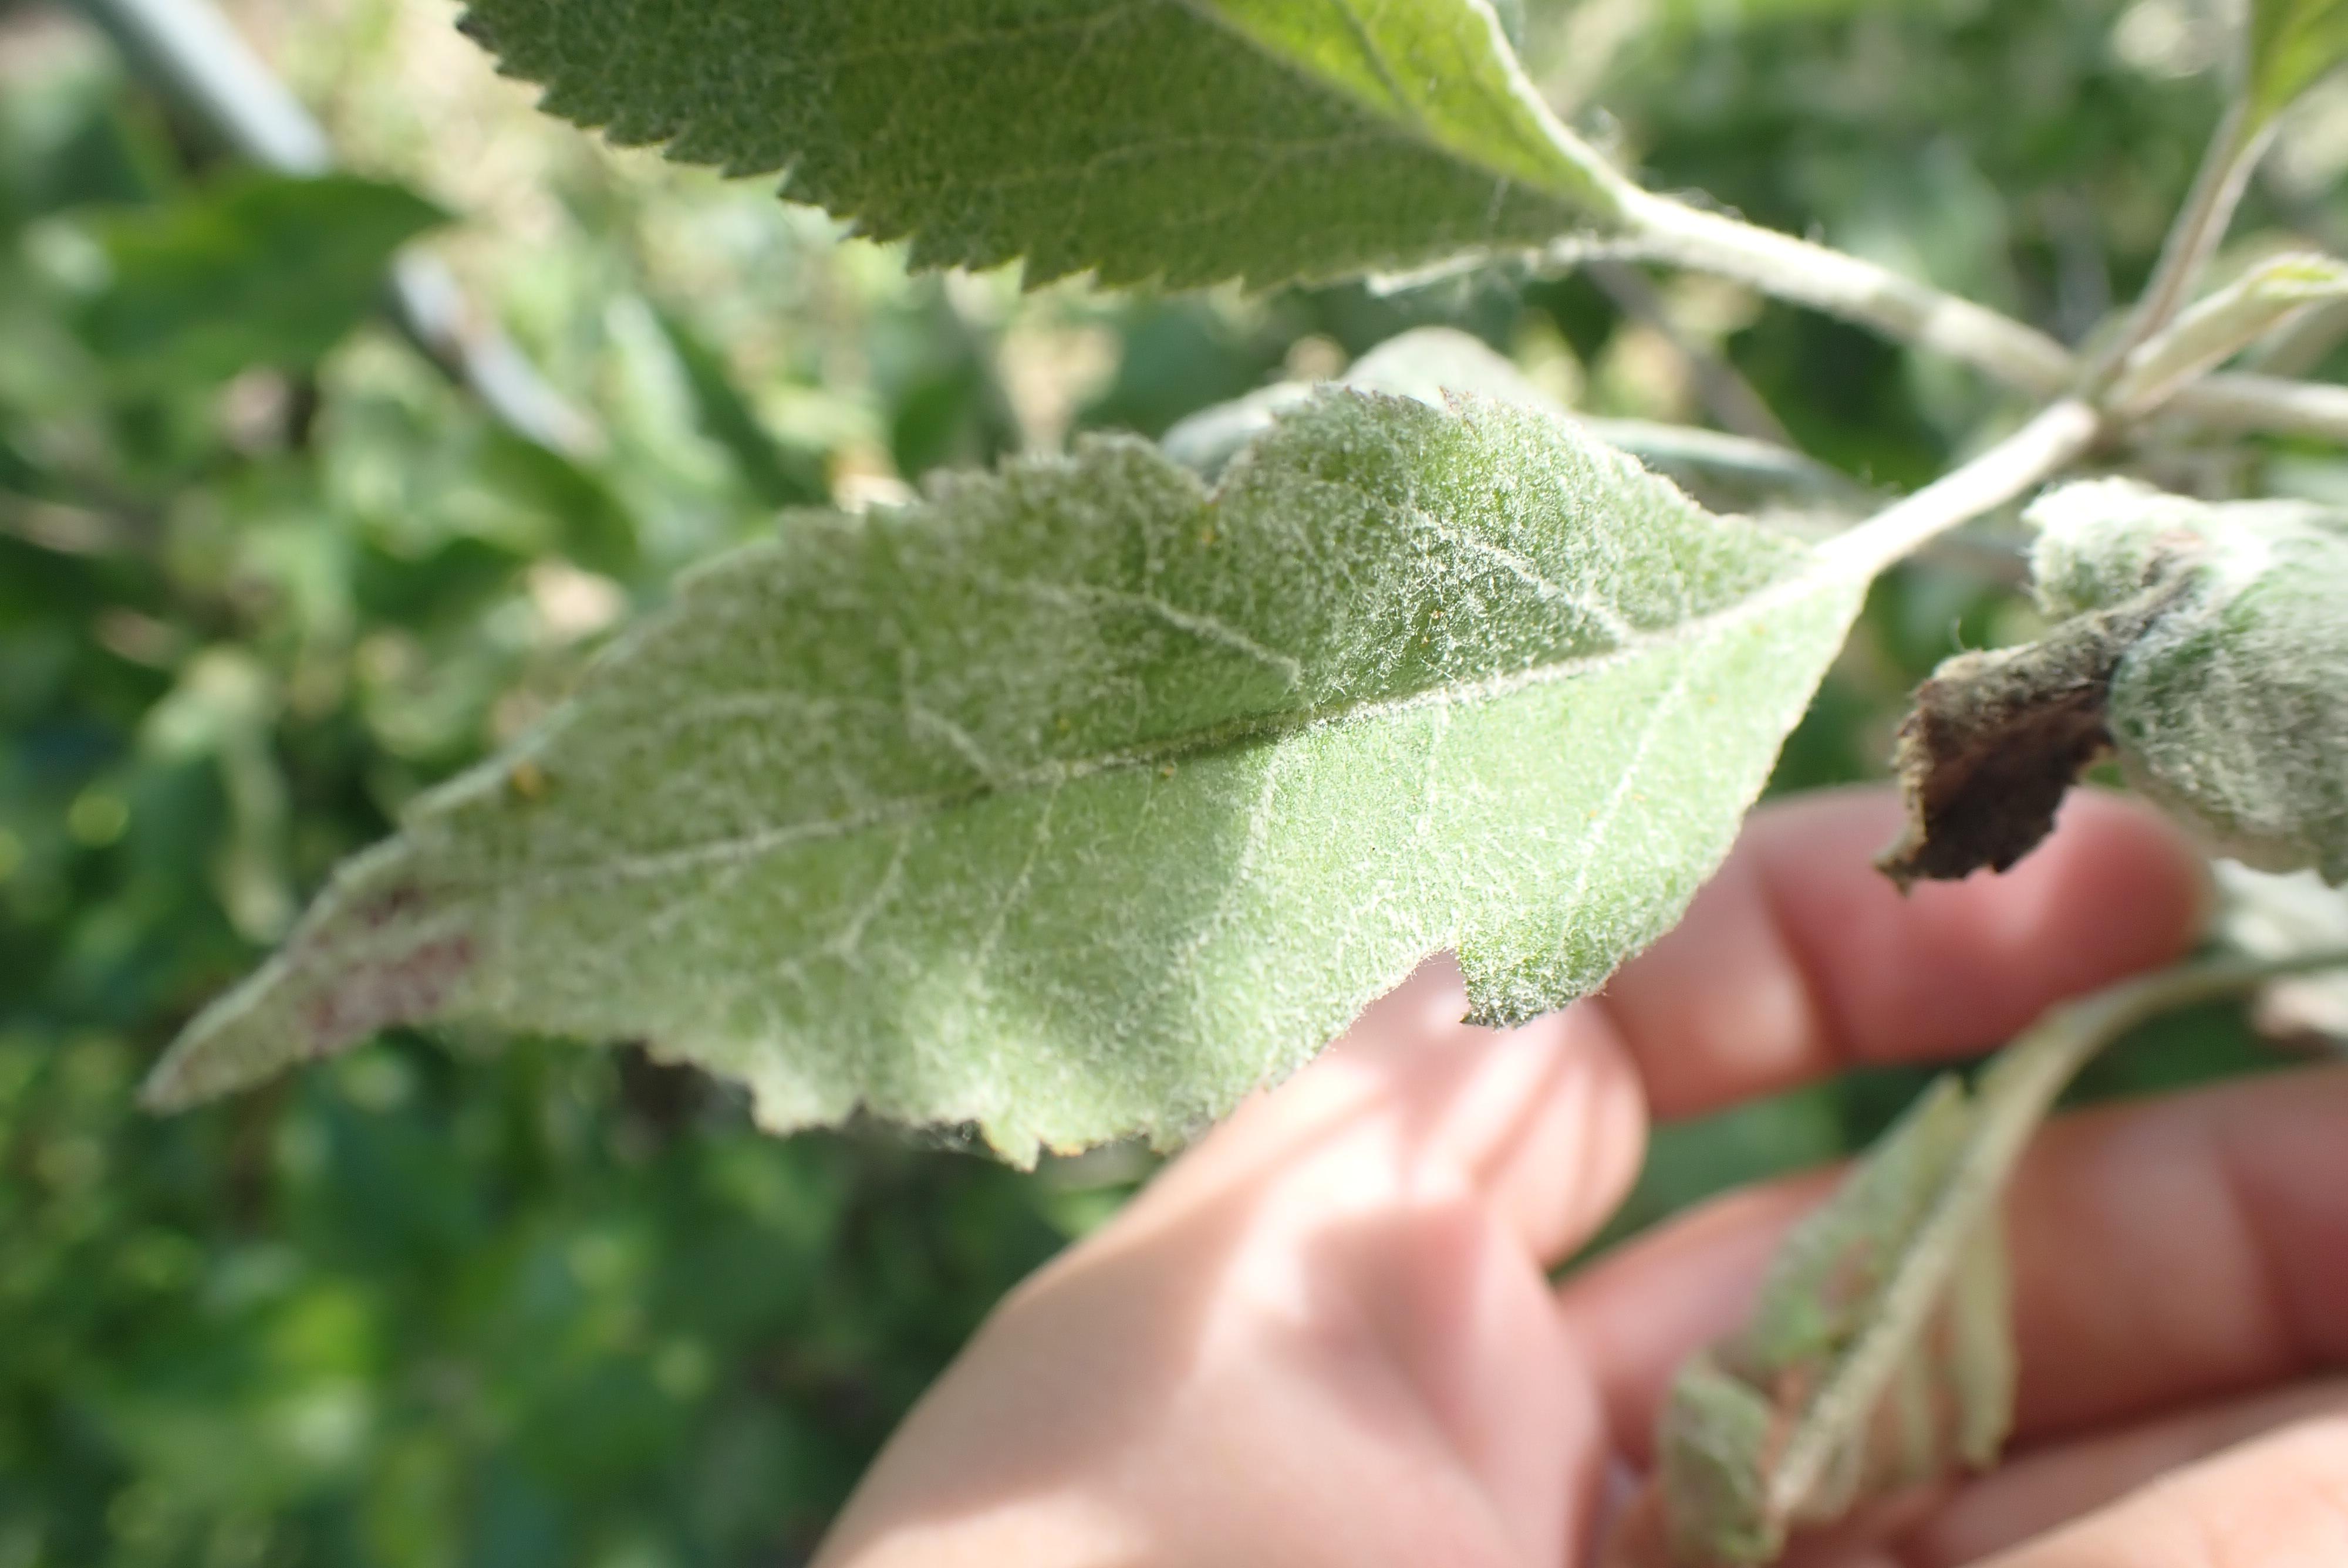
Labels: powdery_mildew